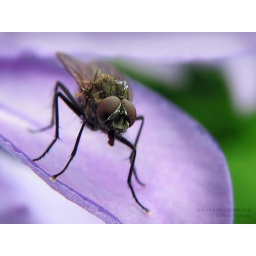
I feel so ugly above that beautiful pink flower petal